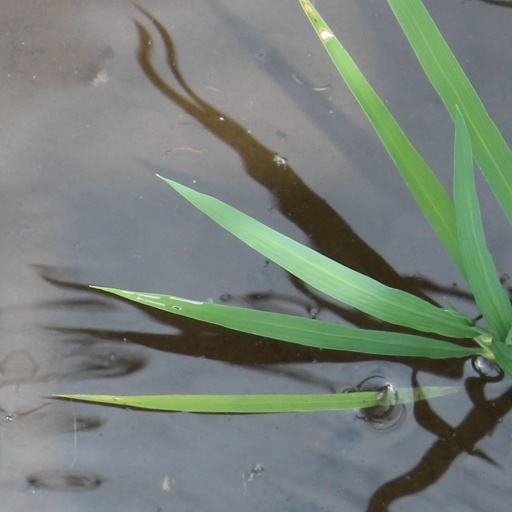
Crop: rice